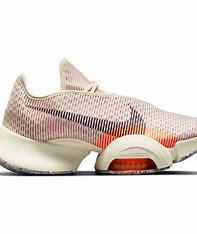
Brand: Nike
Model: Air Zoom Superrep 2